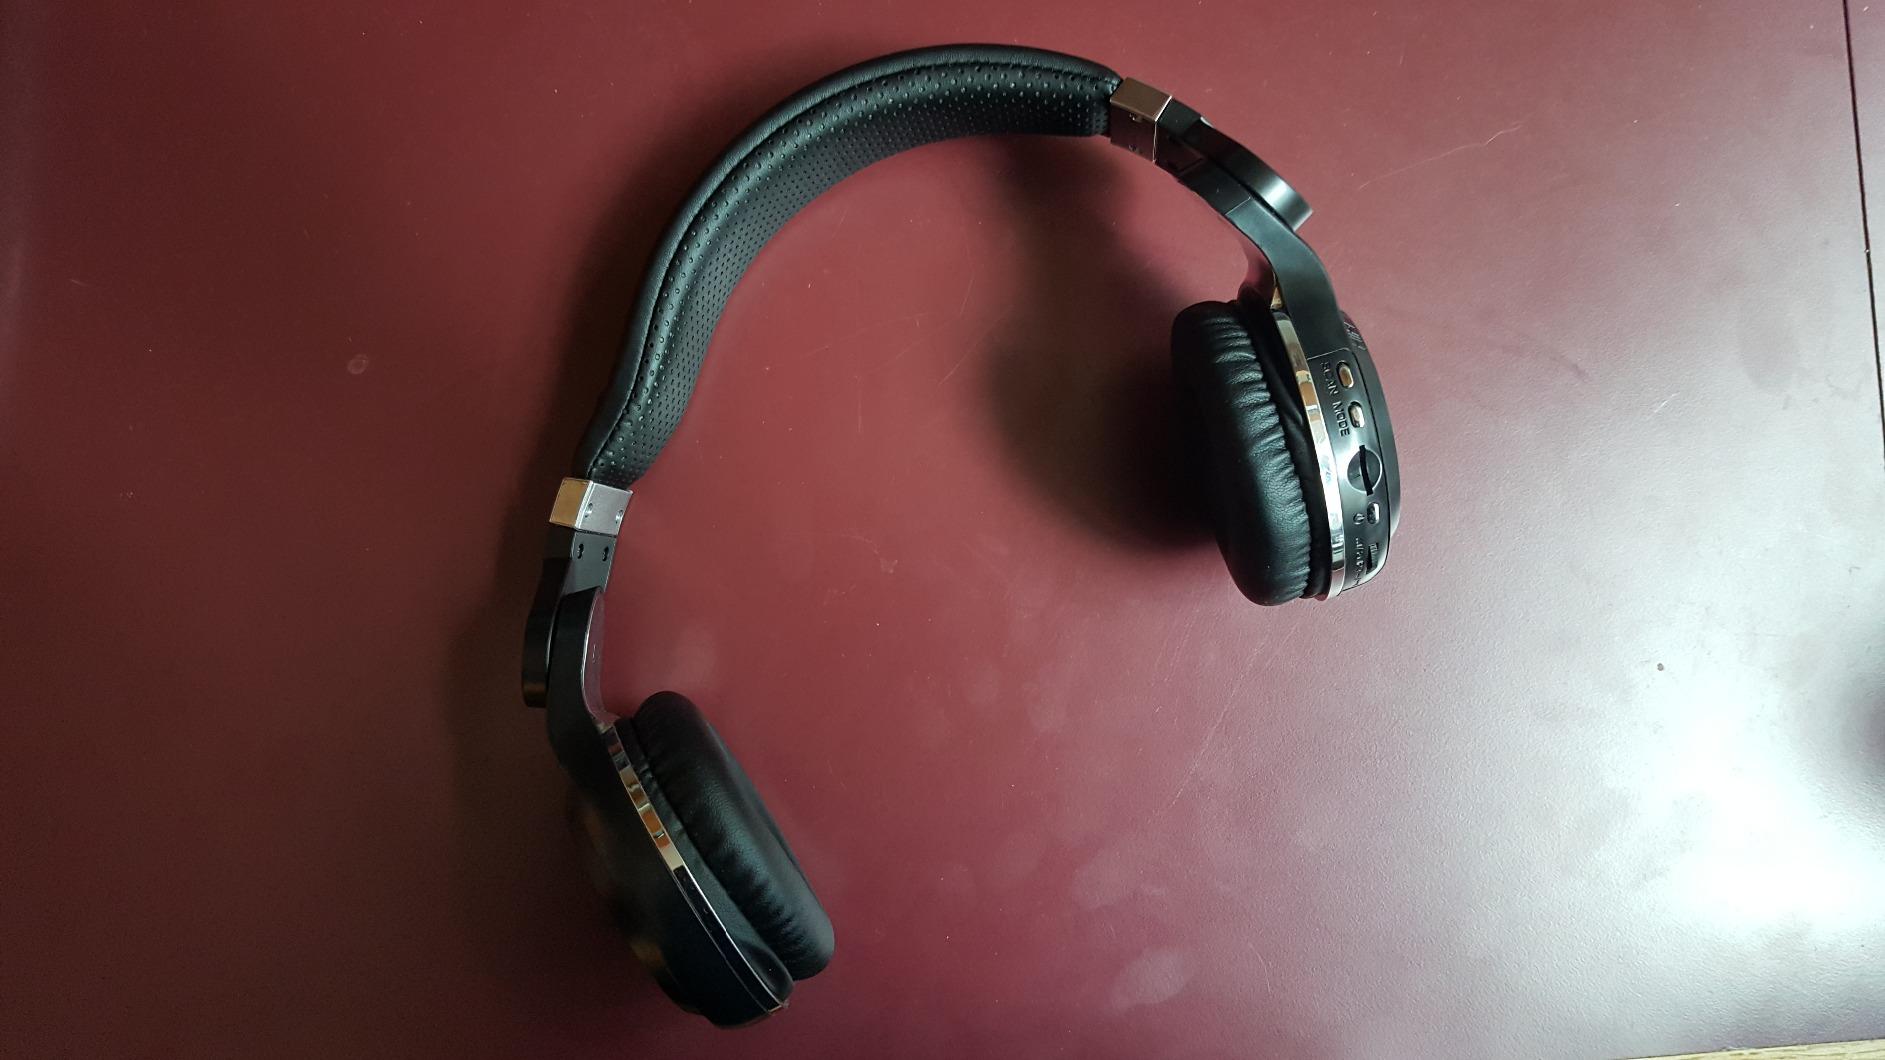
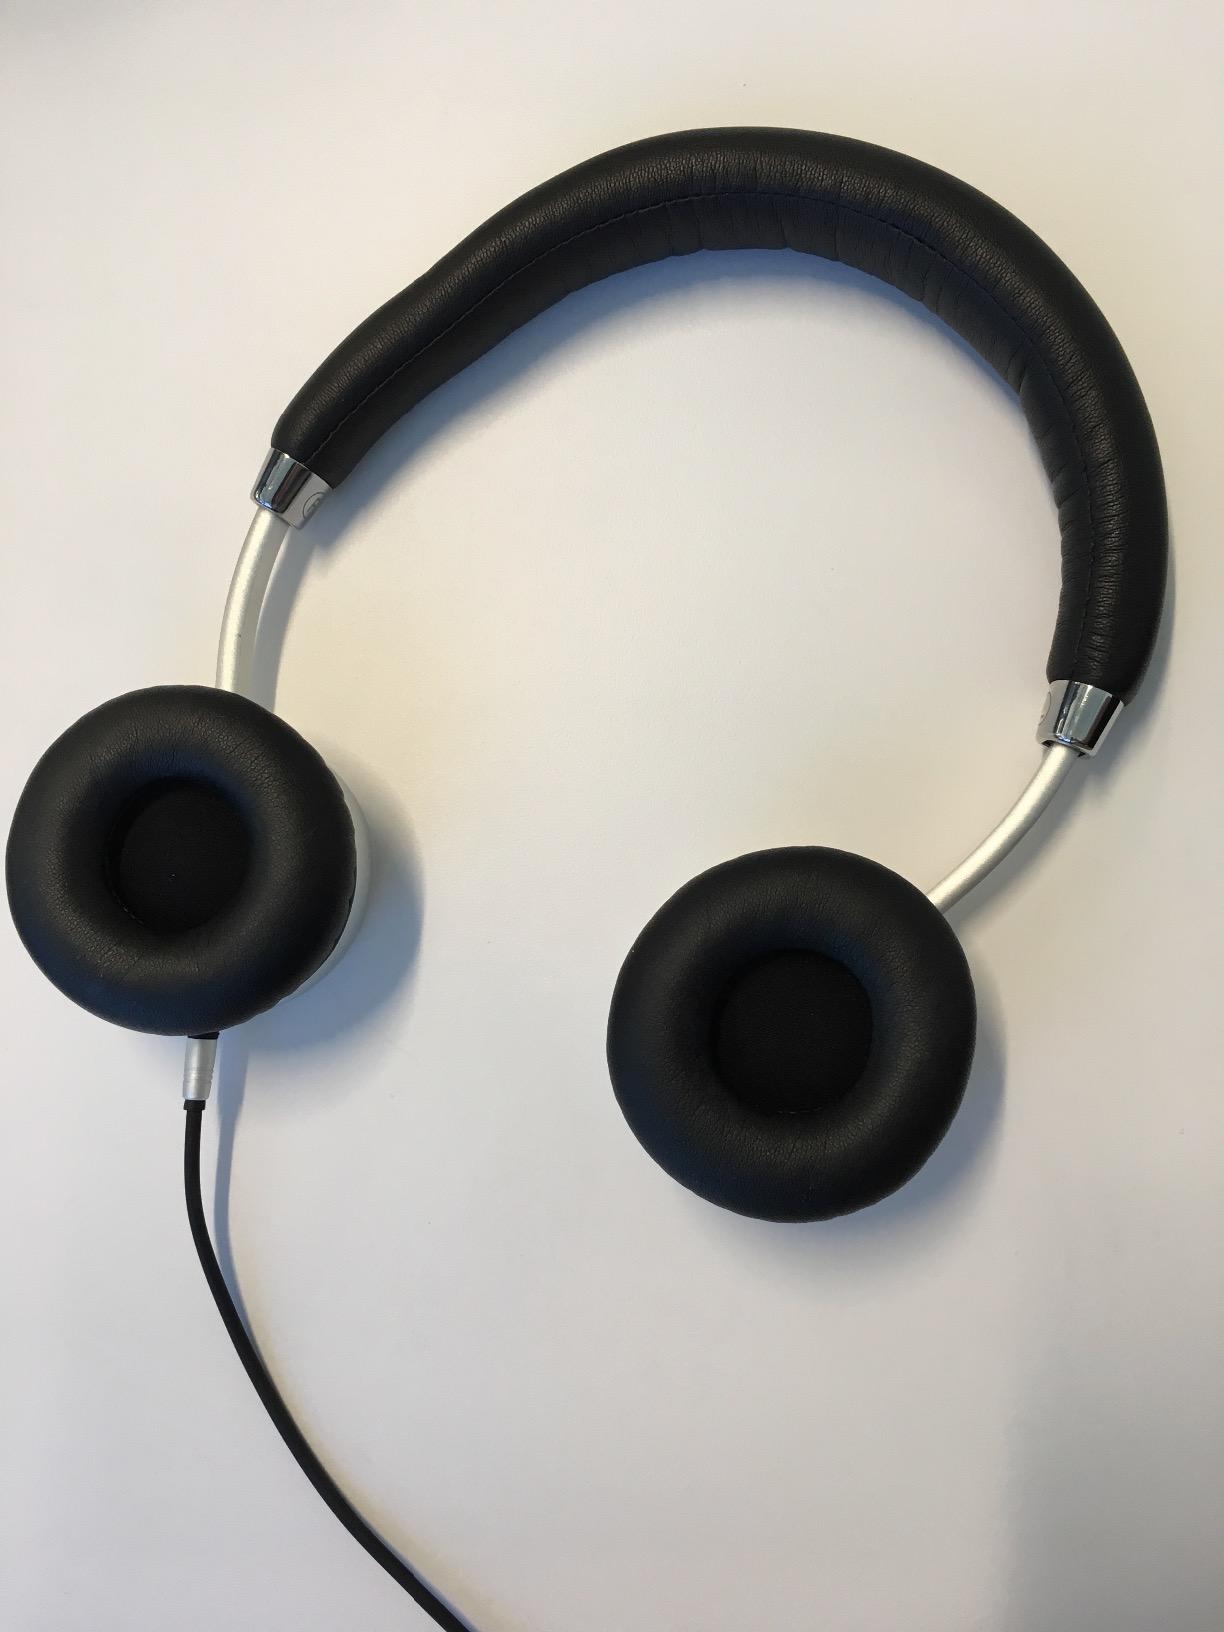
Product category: headphones
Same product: no